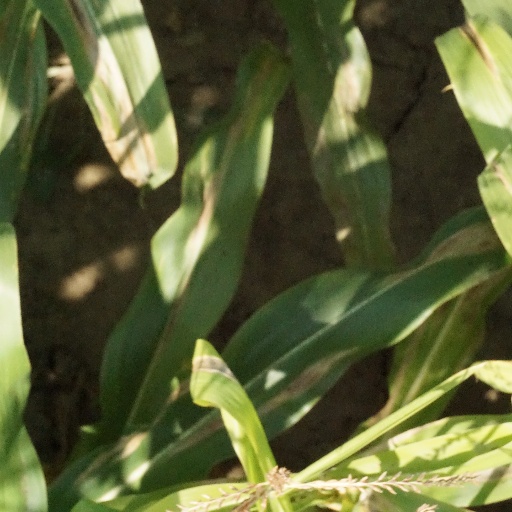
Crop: maize; corn